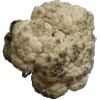
Label: cauliflower